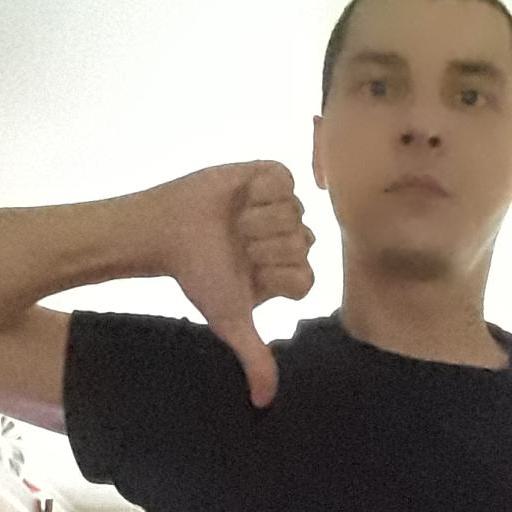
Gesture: dislike